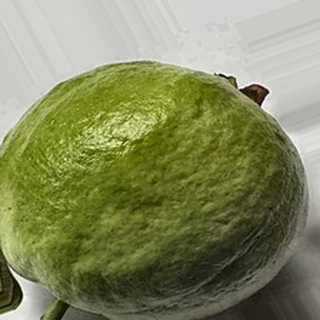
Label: healthy_guava